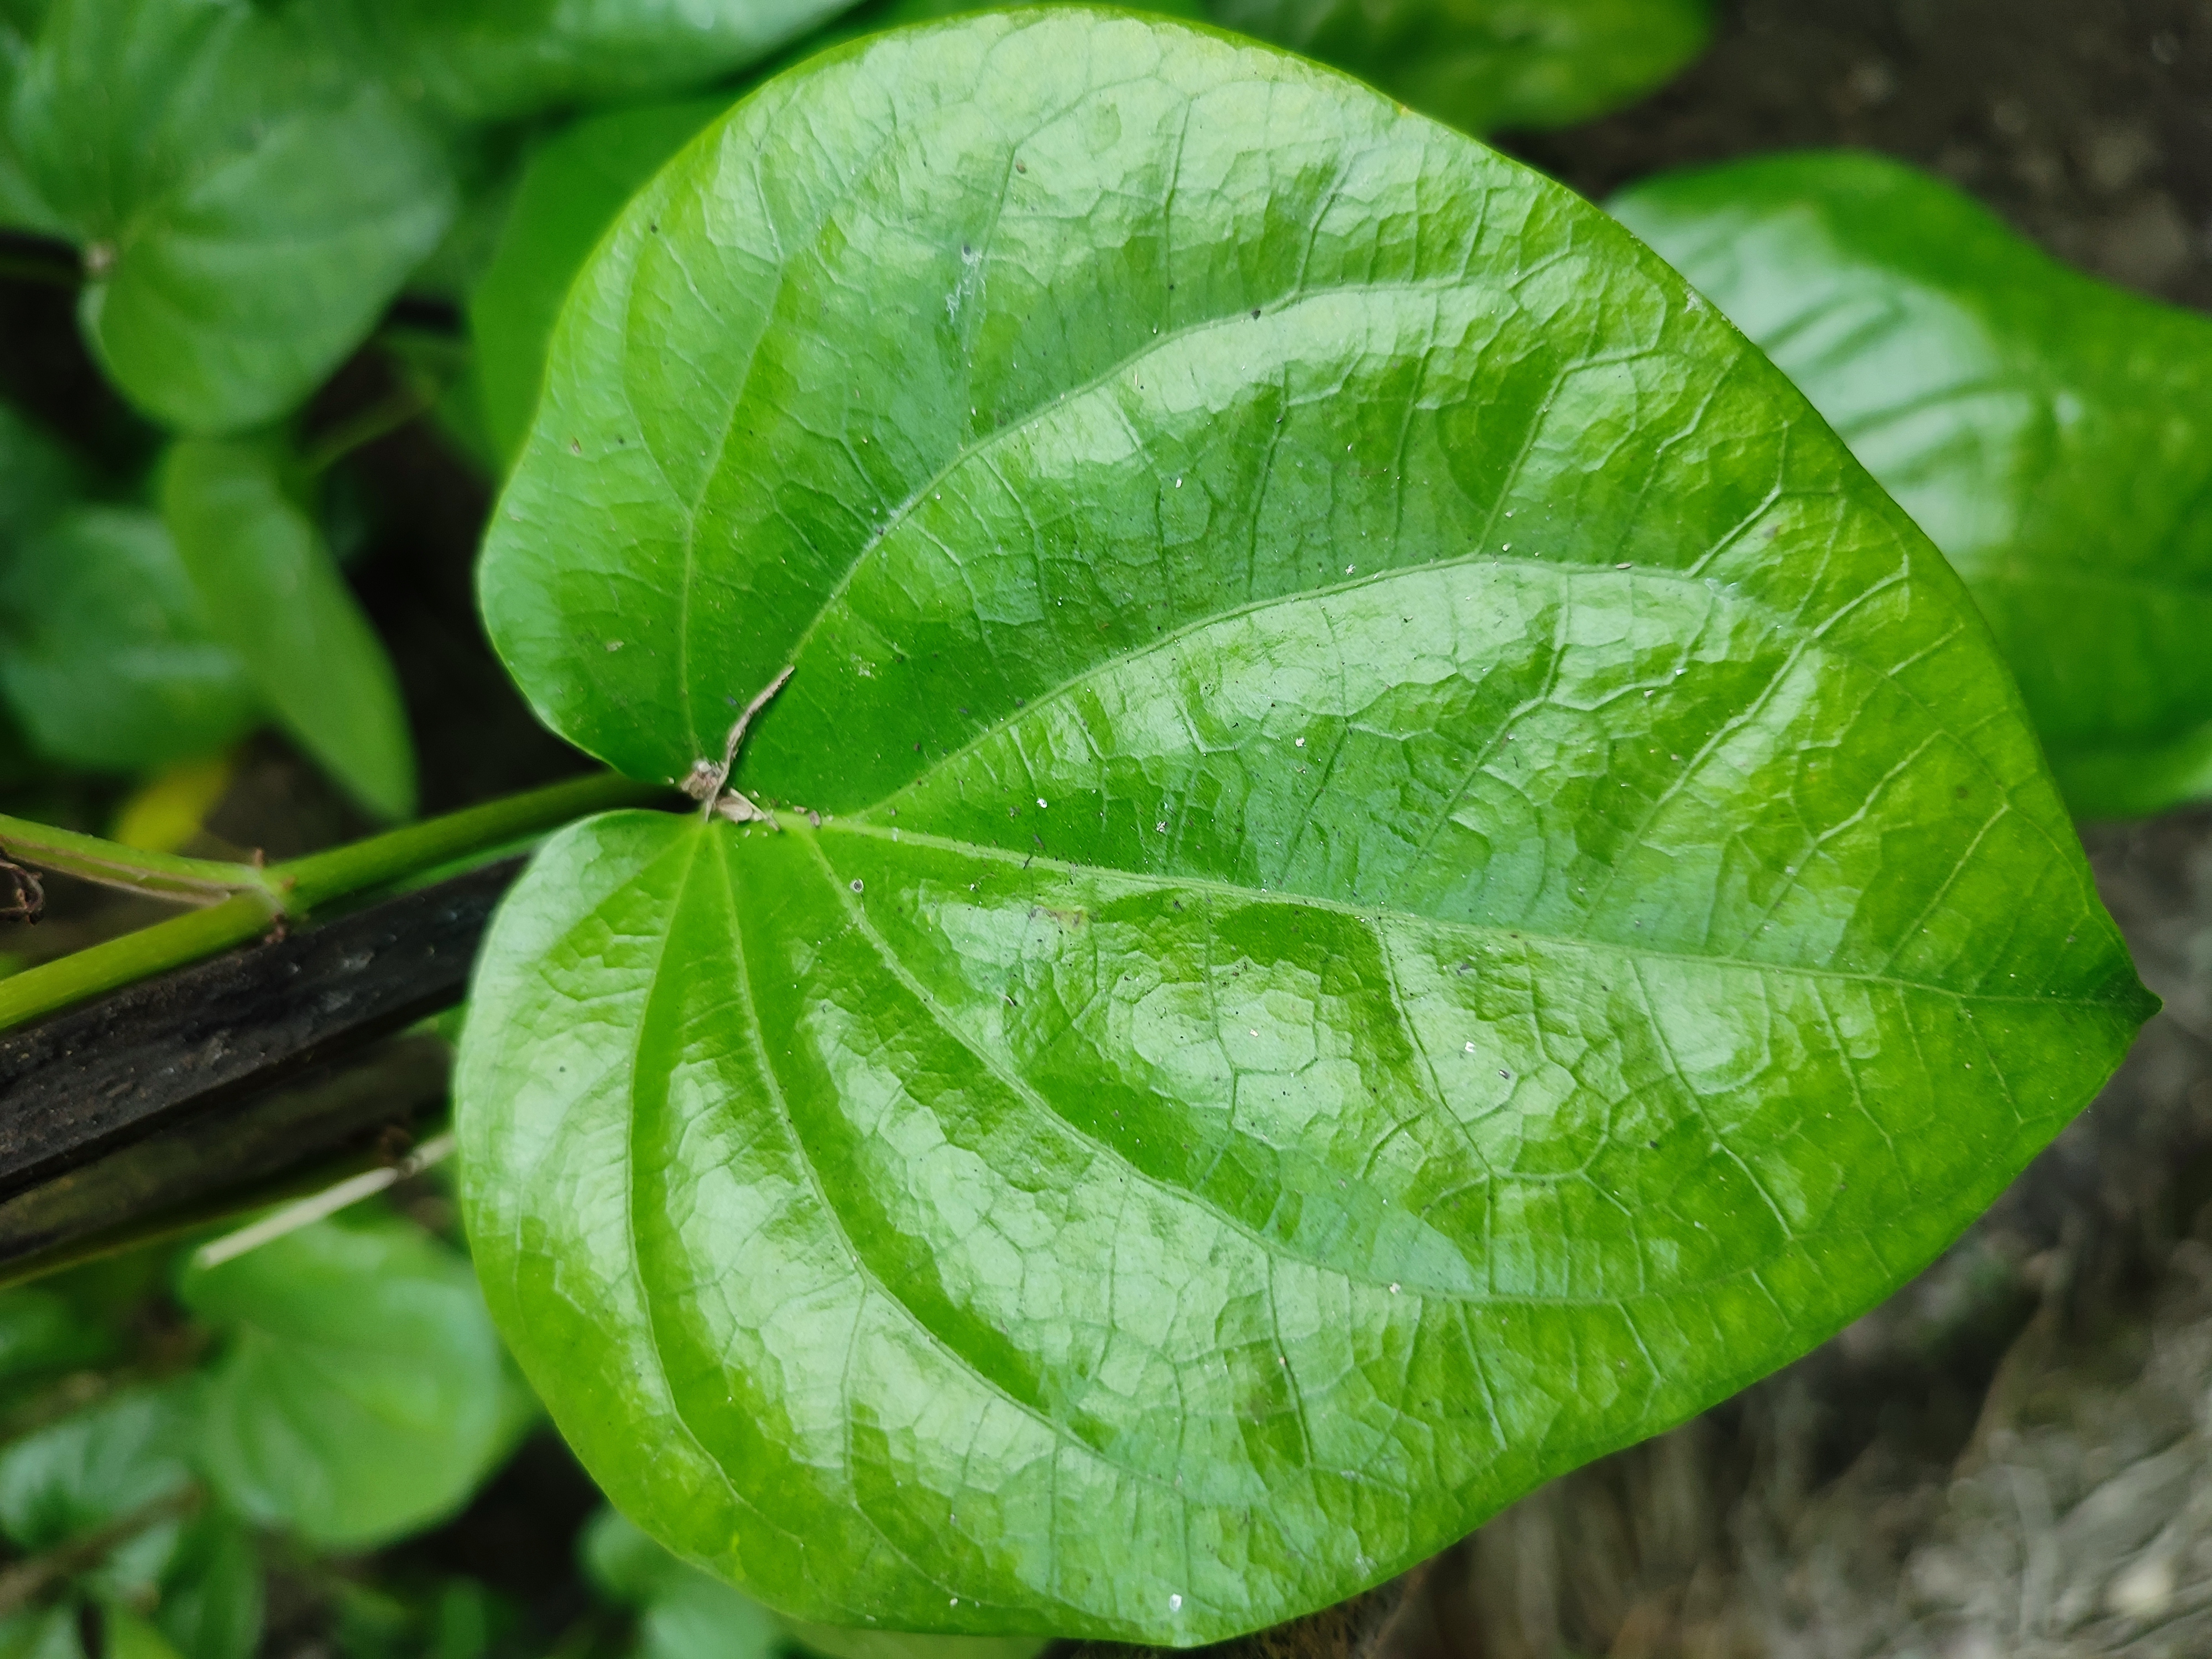
Label: Healthy_Leaf